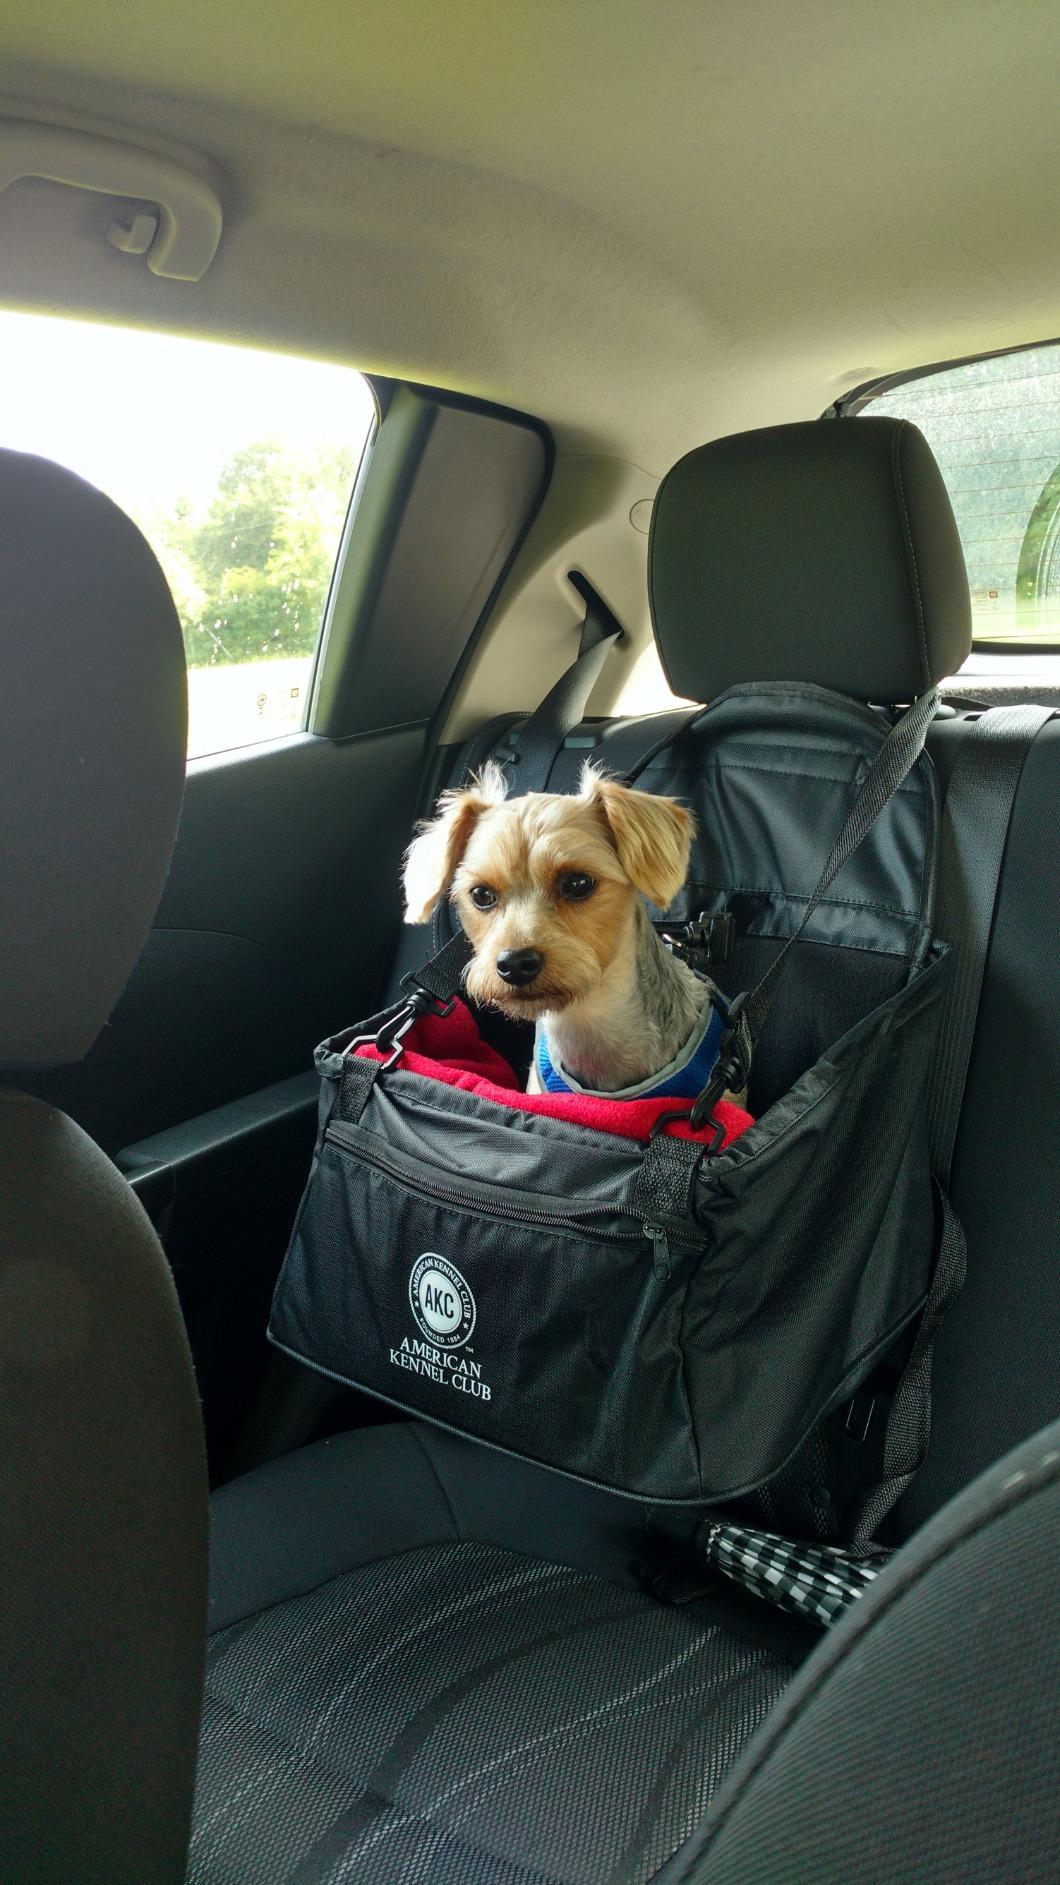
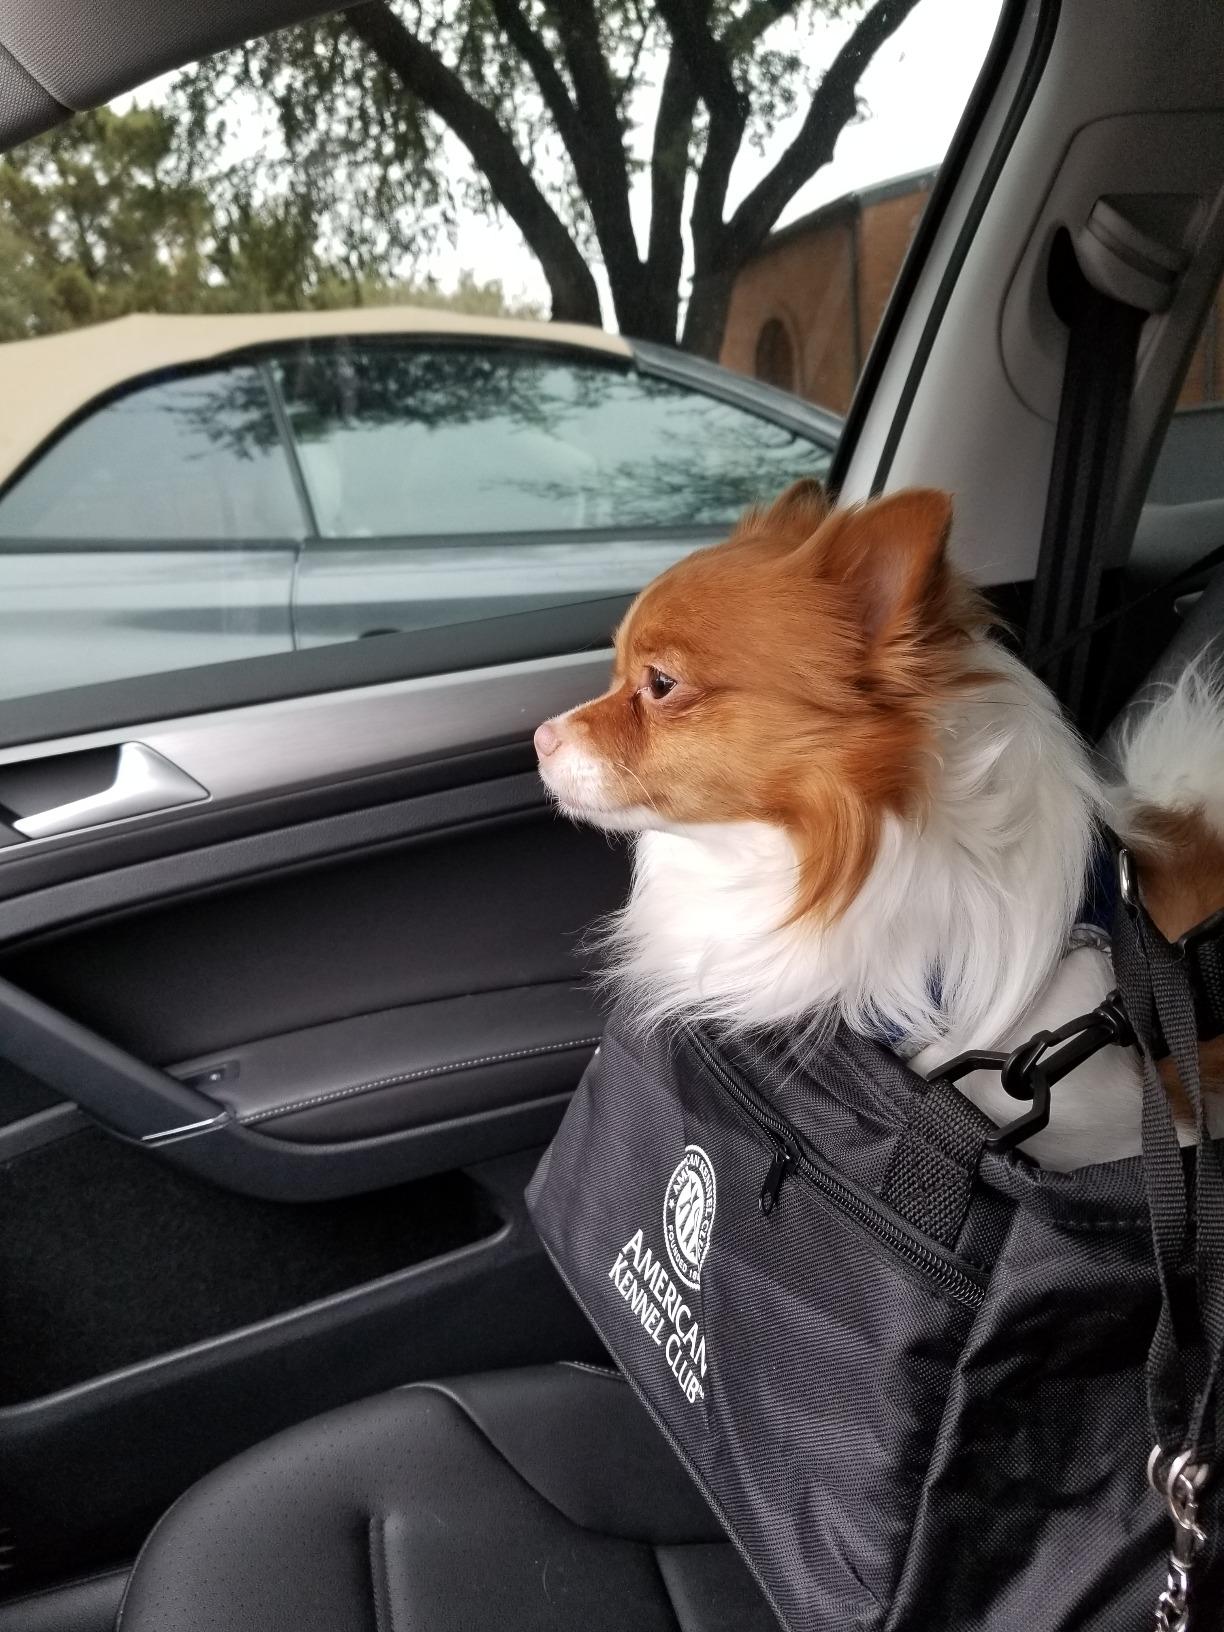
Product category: items_kennel
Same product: yes